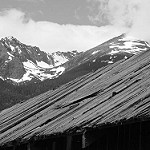
Label: B & W